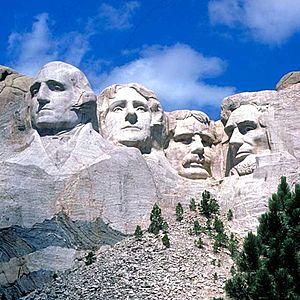
Gustave Le Bon, né le 7 mai 1841 à Nogent-le-Rotrou et mort le 13 décembre 1931 à Marnes-la-Coquette, est un médecin, anthropologue, psychologue social et sociologue français.